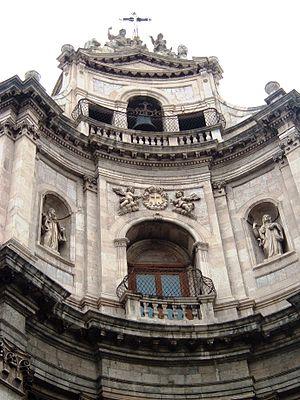
Catane est une ville d'Italie, sur l'île de Sicile, et est la capitale de la province de Catane.
L'église de San Placido est une église de la ville sicilienne de Catane en Italie. Elle se trouve sur la place du même nom, au voisinage immédiat du Palazzo Biscari et de la cathédrale Sainte Agathe.